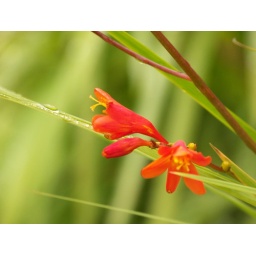
A small red flower in my dad's yard